Giorgia Meloni

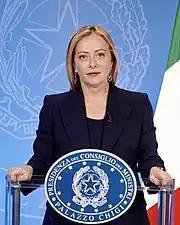
Meloni during a press conference in 2022

One of the first measures implemented by the government regarded COVID-19 and concerned with the complete removal of the COVID-19 vaccination certificate, known in Italy as the Green Pass; moreover, non-vaccinated doctors were re-integrated into service. By this time, the government's workforce vaccination mandate had been in place for over one year, rendering the edict largely symbolic. On 31 October, the government approved a decree providing for a penalty of up to six years of imprisonment for illegal parties and rallies. Despite being officially presented as a decree against illegal rave parties, the law was applicable to any illegal gathering that the public authority deemed dangerous, which garnered criticism, including from jurist Vitalba Azzolini. The decree also caused a lot of protests from opposition parties and civil rights associations, and was also contested by FI. According to Amnesty International, the decree "risked undermining the right to peaceful protest". The Meloni government has rejected the accusations and announced that it will accept minor changes to the text in Parliament. In the first weeks after taking office, Meloni implemented stricter policies than previous governments regarding the fight against illegal immigration.